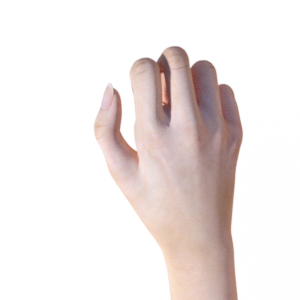
Label: rock